Liabygda Church

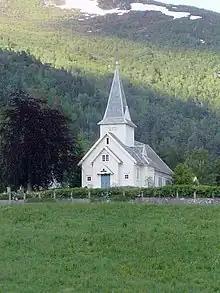
View of the church

Liabygda Church is a parish church of the Church of Norway in Stranda Municipality in Møre og Romsdal county, Norway. It is located in the village of Liabygda, on the northern shore of the Norddalsfjorden. It is the church for the Liabygda parish which is part of the Nordre Sunnmøre prosti (deanery) in the Diocese of Møre. The white, wooden church was built in a long church design in 1917 using plans drawn up by the architect Hans Bucher. The church seats about 165 people.